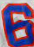
Number: 6